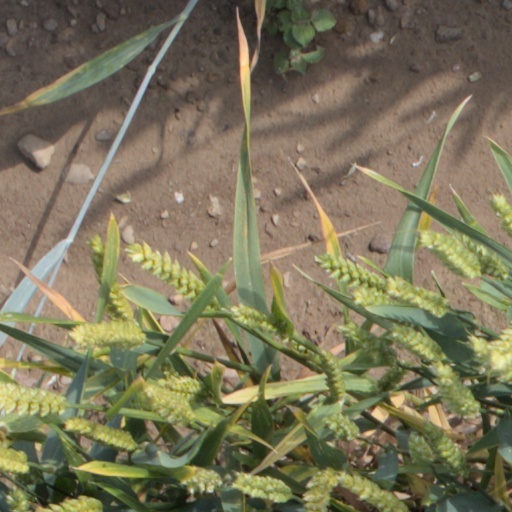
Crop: wheat